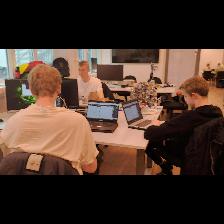
Label: Human